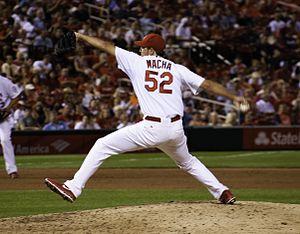
Les Cardinals de Saint-Louis sont une franchise de baseball de la Ligue majeure de baseball située à Saint-Louis, Missouri. Ils évoluent dans la division Centrale de la Ligue nationale. Les Cardinals ont remporté la Série Mondiale à 11 reprises, la dernière fois en 2011, ce qui constitue un record pour une équipe de la Ligue nationale. Seuls les Yankees de New York de la Ligue américaine comptent plus de titres que les Cardinals en séries mondiales. Les Cardinals ont remporté la Ligue nationale à 19 reprises, la dernière fois en 2013.
Michael Joseph Wacha est un lanceur droitier des Ligues majeures de baseball jouant avec les Cardinals de Saint-Louis.